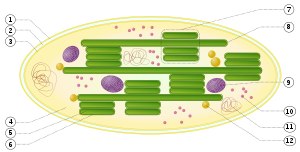
Grønkorn
Kloroplastens strukturer: